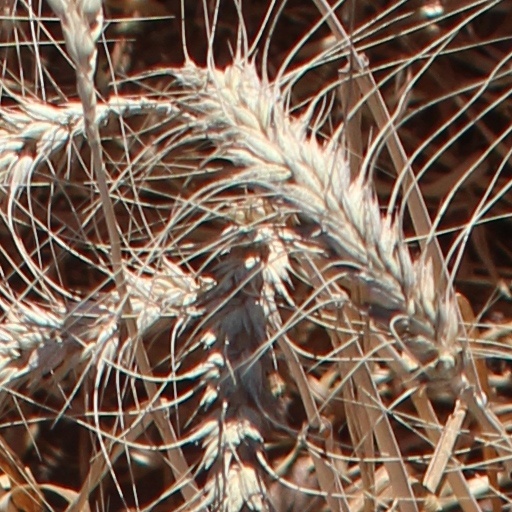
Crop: wheat